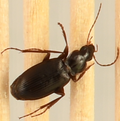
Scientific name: Calathus advena
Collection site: Rocky Mountains NEON (RMNP), plot RMNP_007